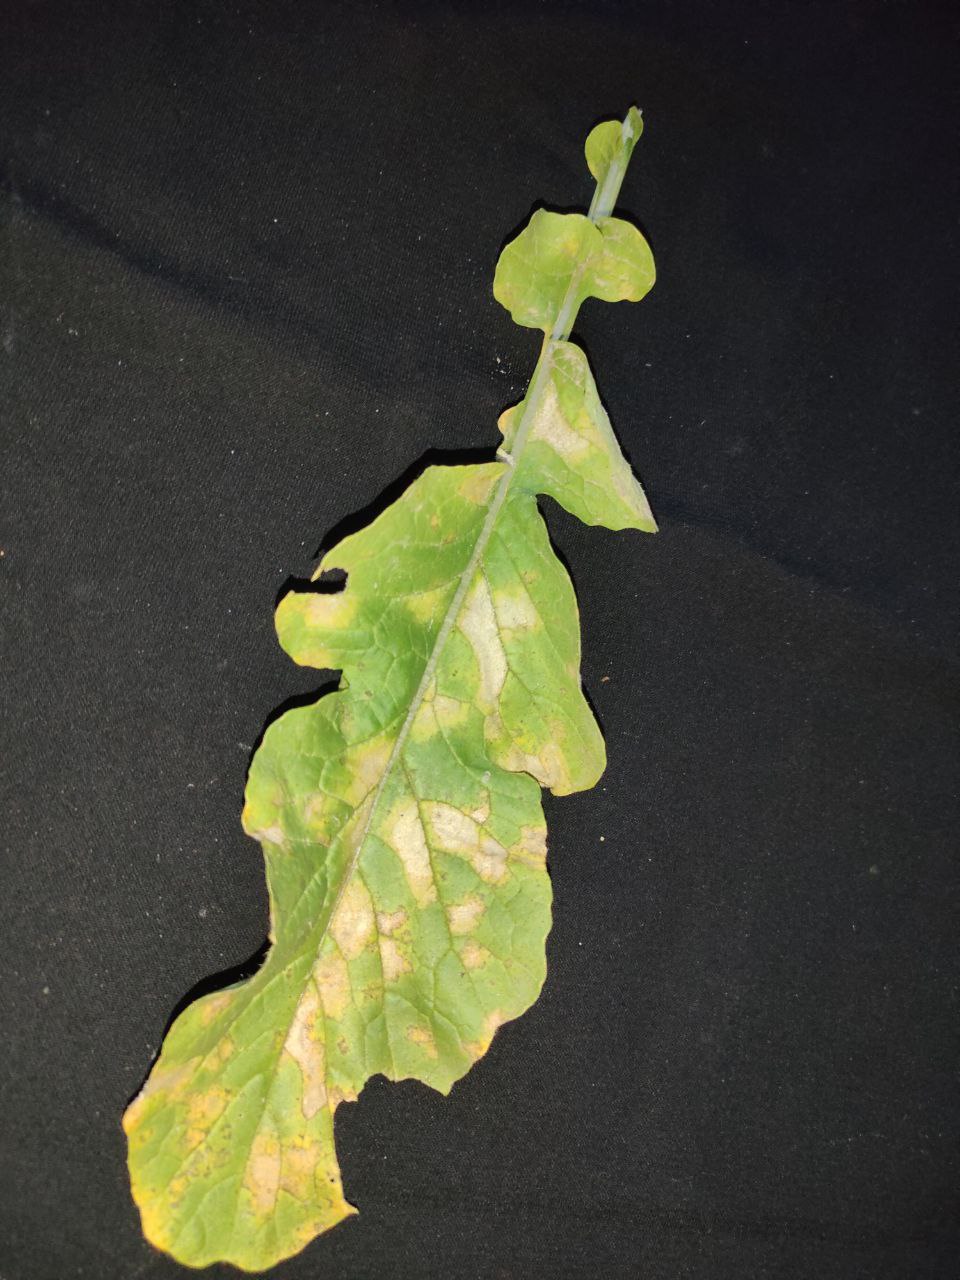
Label: Mosaic virus